Columbia, South Carolina

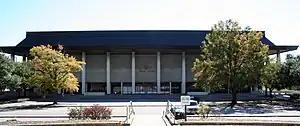
The Carolina Coliseum (1968) facing Assembly St.

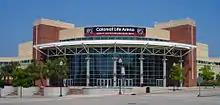
Colonial Life Arena

As of the 2020 census, there were 136,632 people, 45,474 households, and 22,243 families residing in the city.